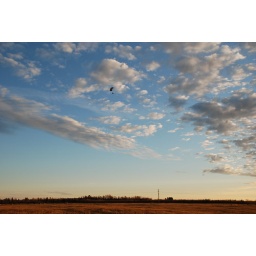
I was driving to Char's house when she spotted this guy in the sky! Man I love my new D80